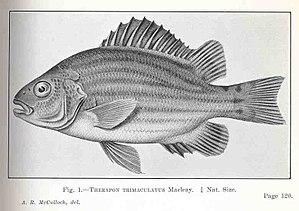
Les Terapontidae sont une famille de poissons de l'ordre des Perciformes représentée par quinze genres et 53 espèces.